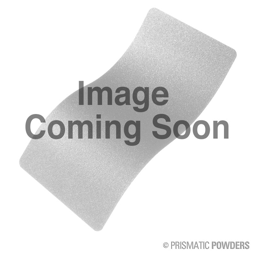
big version of the 2nd project picture .